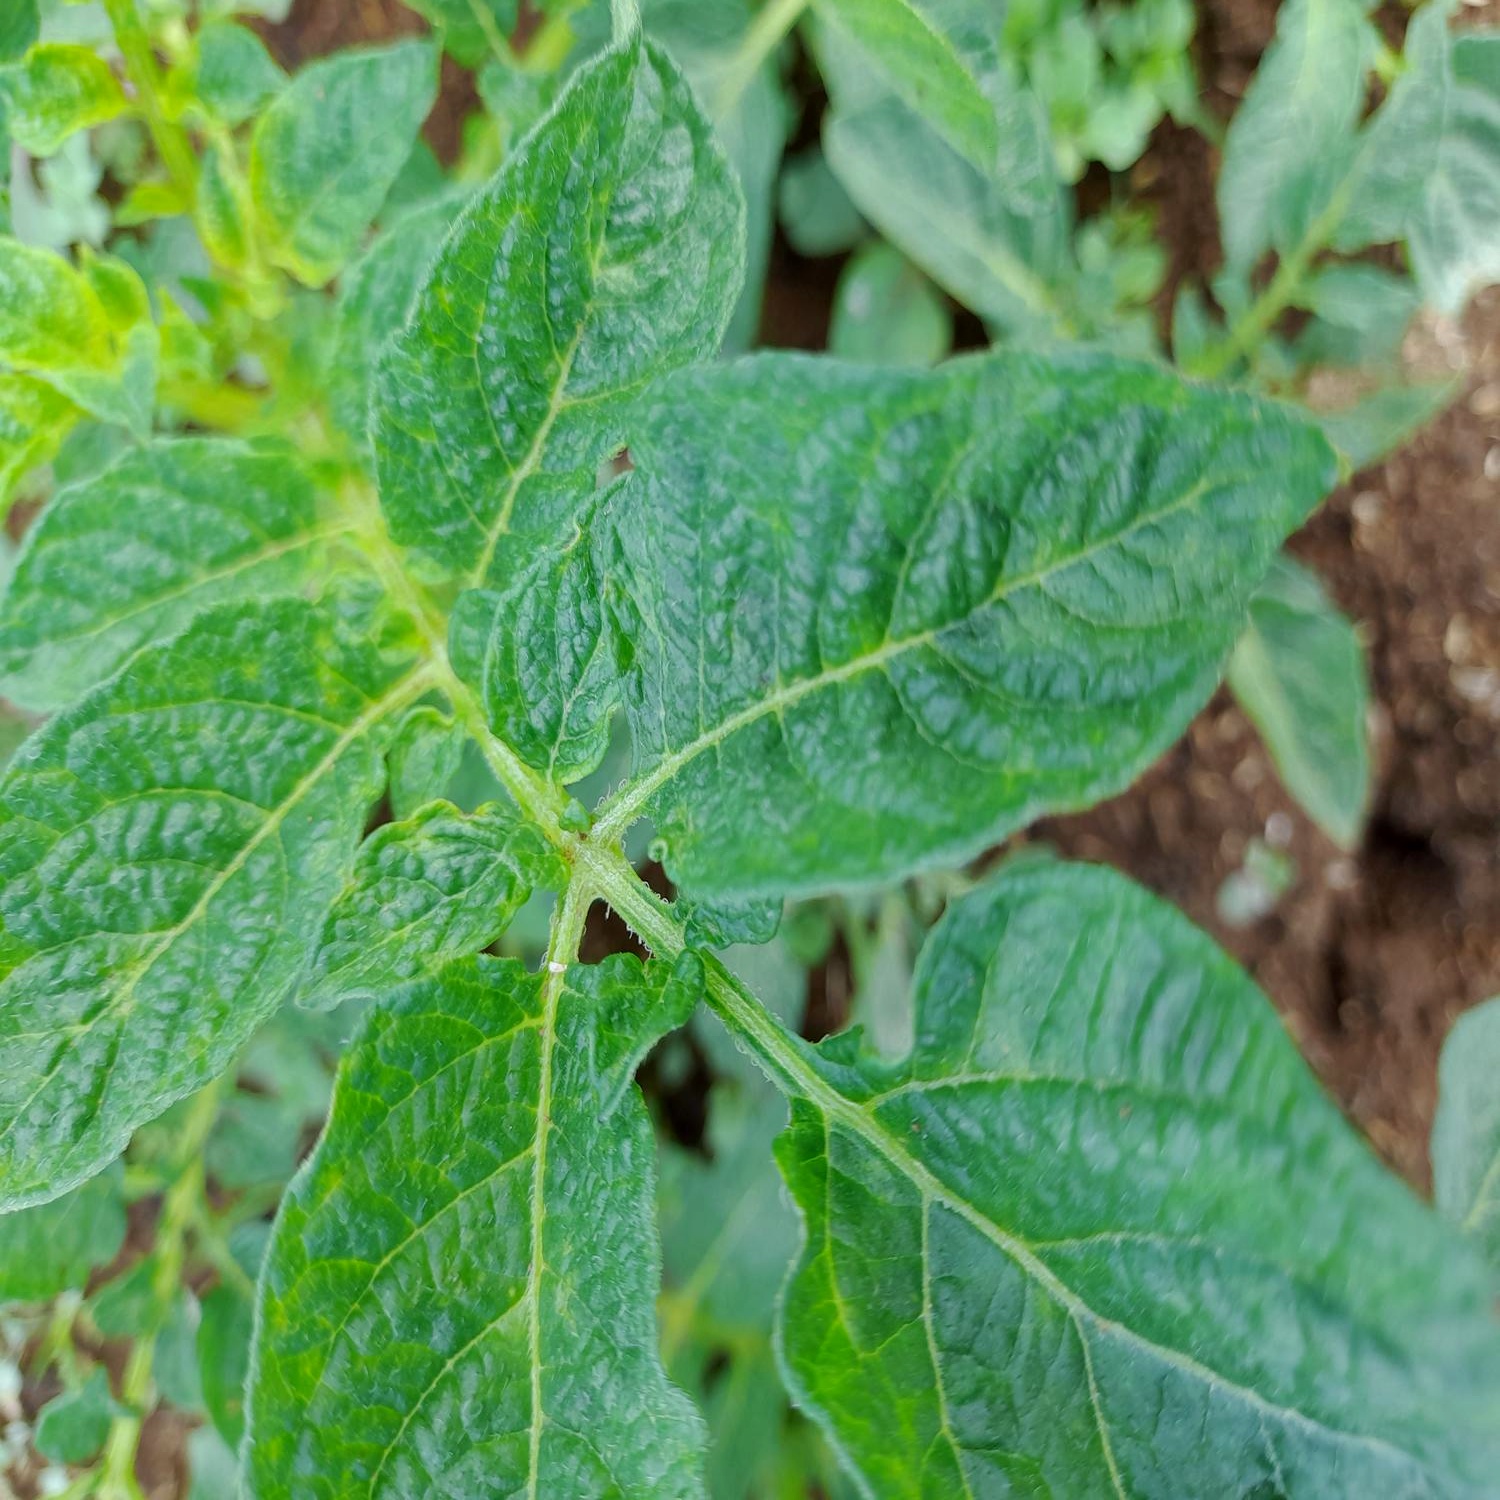
Etiqueta: Virus